Question: Please indicate a possible affordance area of the fork that can be used for holding.
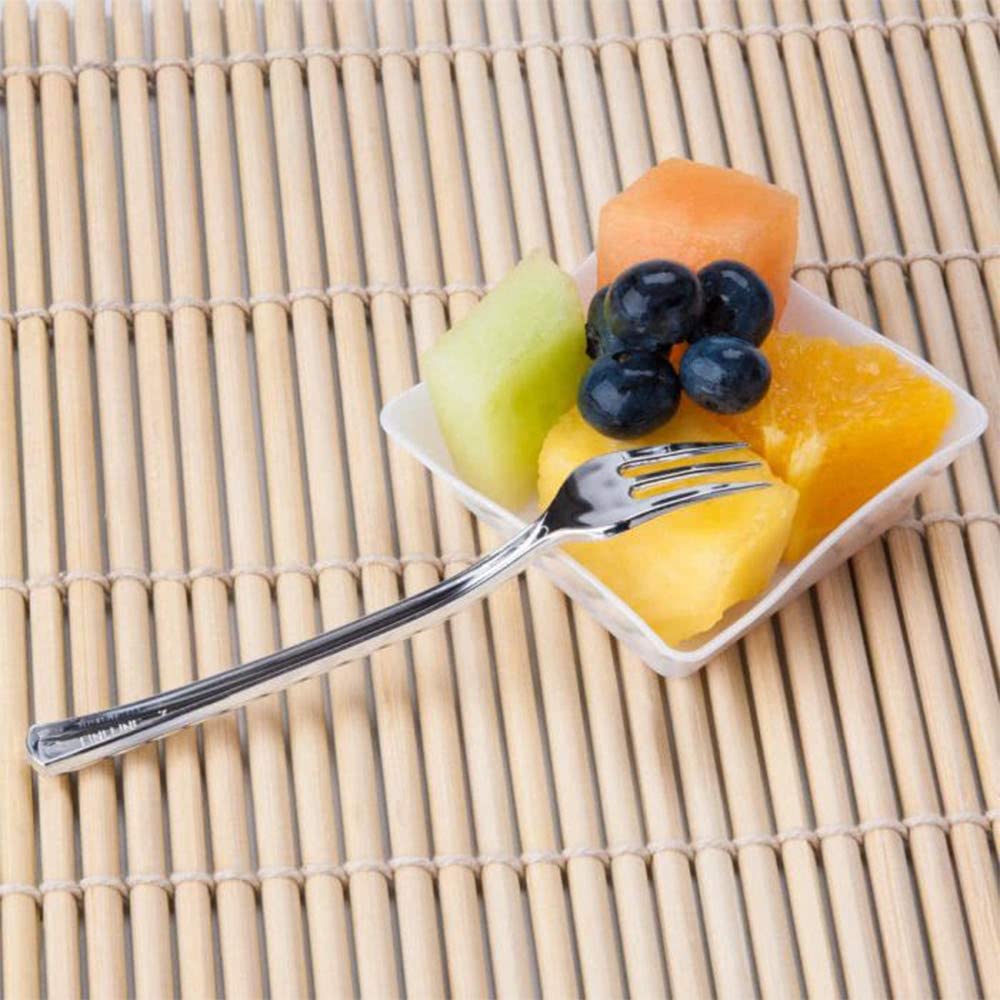
Answer: [20.833, 594.298, 424.342, 778.509]